Nikolai Ogarkov

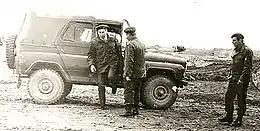
Ogarkov visiting Soviet troops stationed in Syria

Ogarkov was a strong advocate of reconstructing the huge, unwieldy Soviet military machine into a smaller, more compact strike force based around advanced technology. In a candid exchange with an American journalist in 1982, he had admitted that: